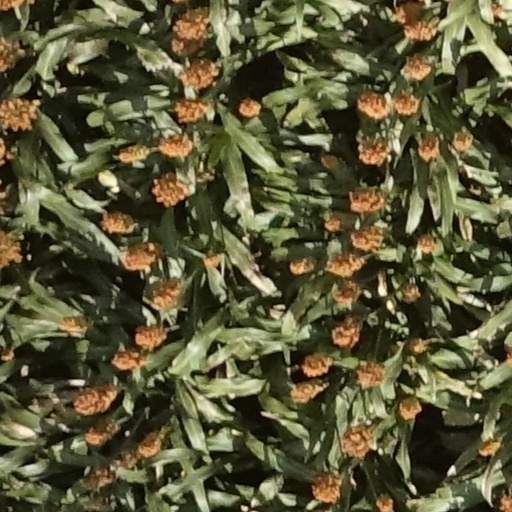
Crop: sorghum